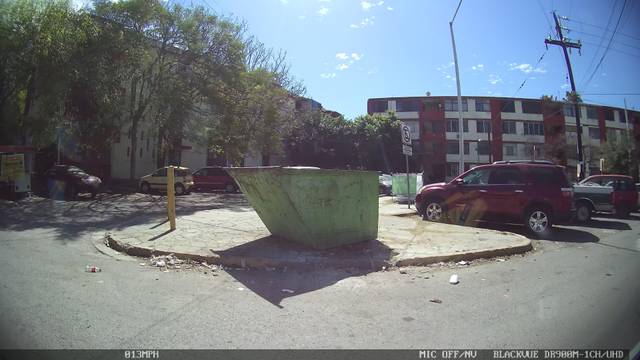
Region: Mexico
Coordinates: 25.67, -100.301